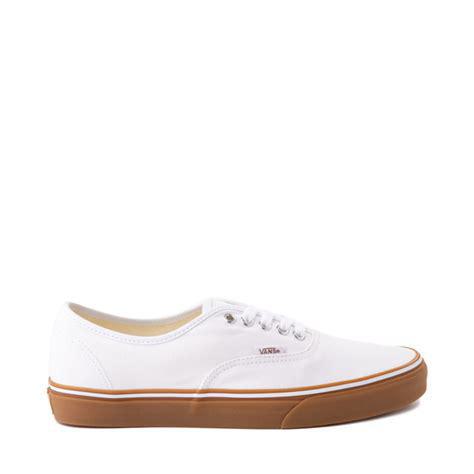
Brand: Vans
Model: Authentic Skate